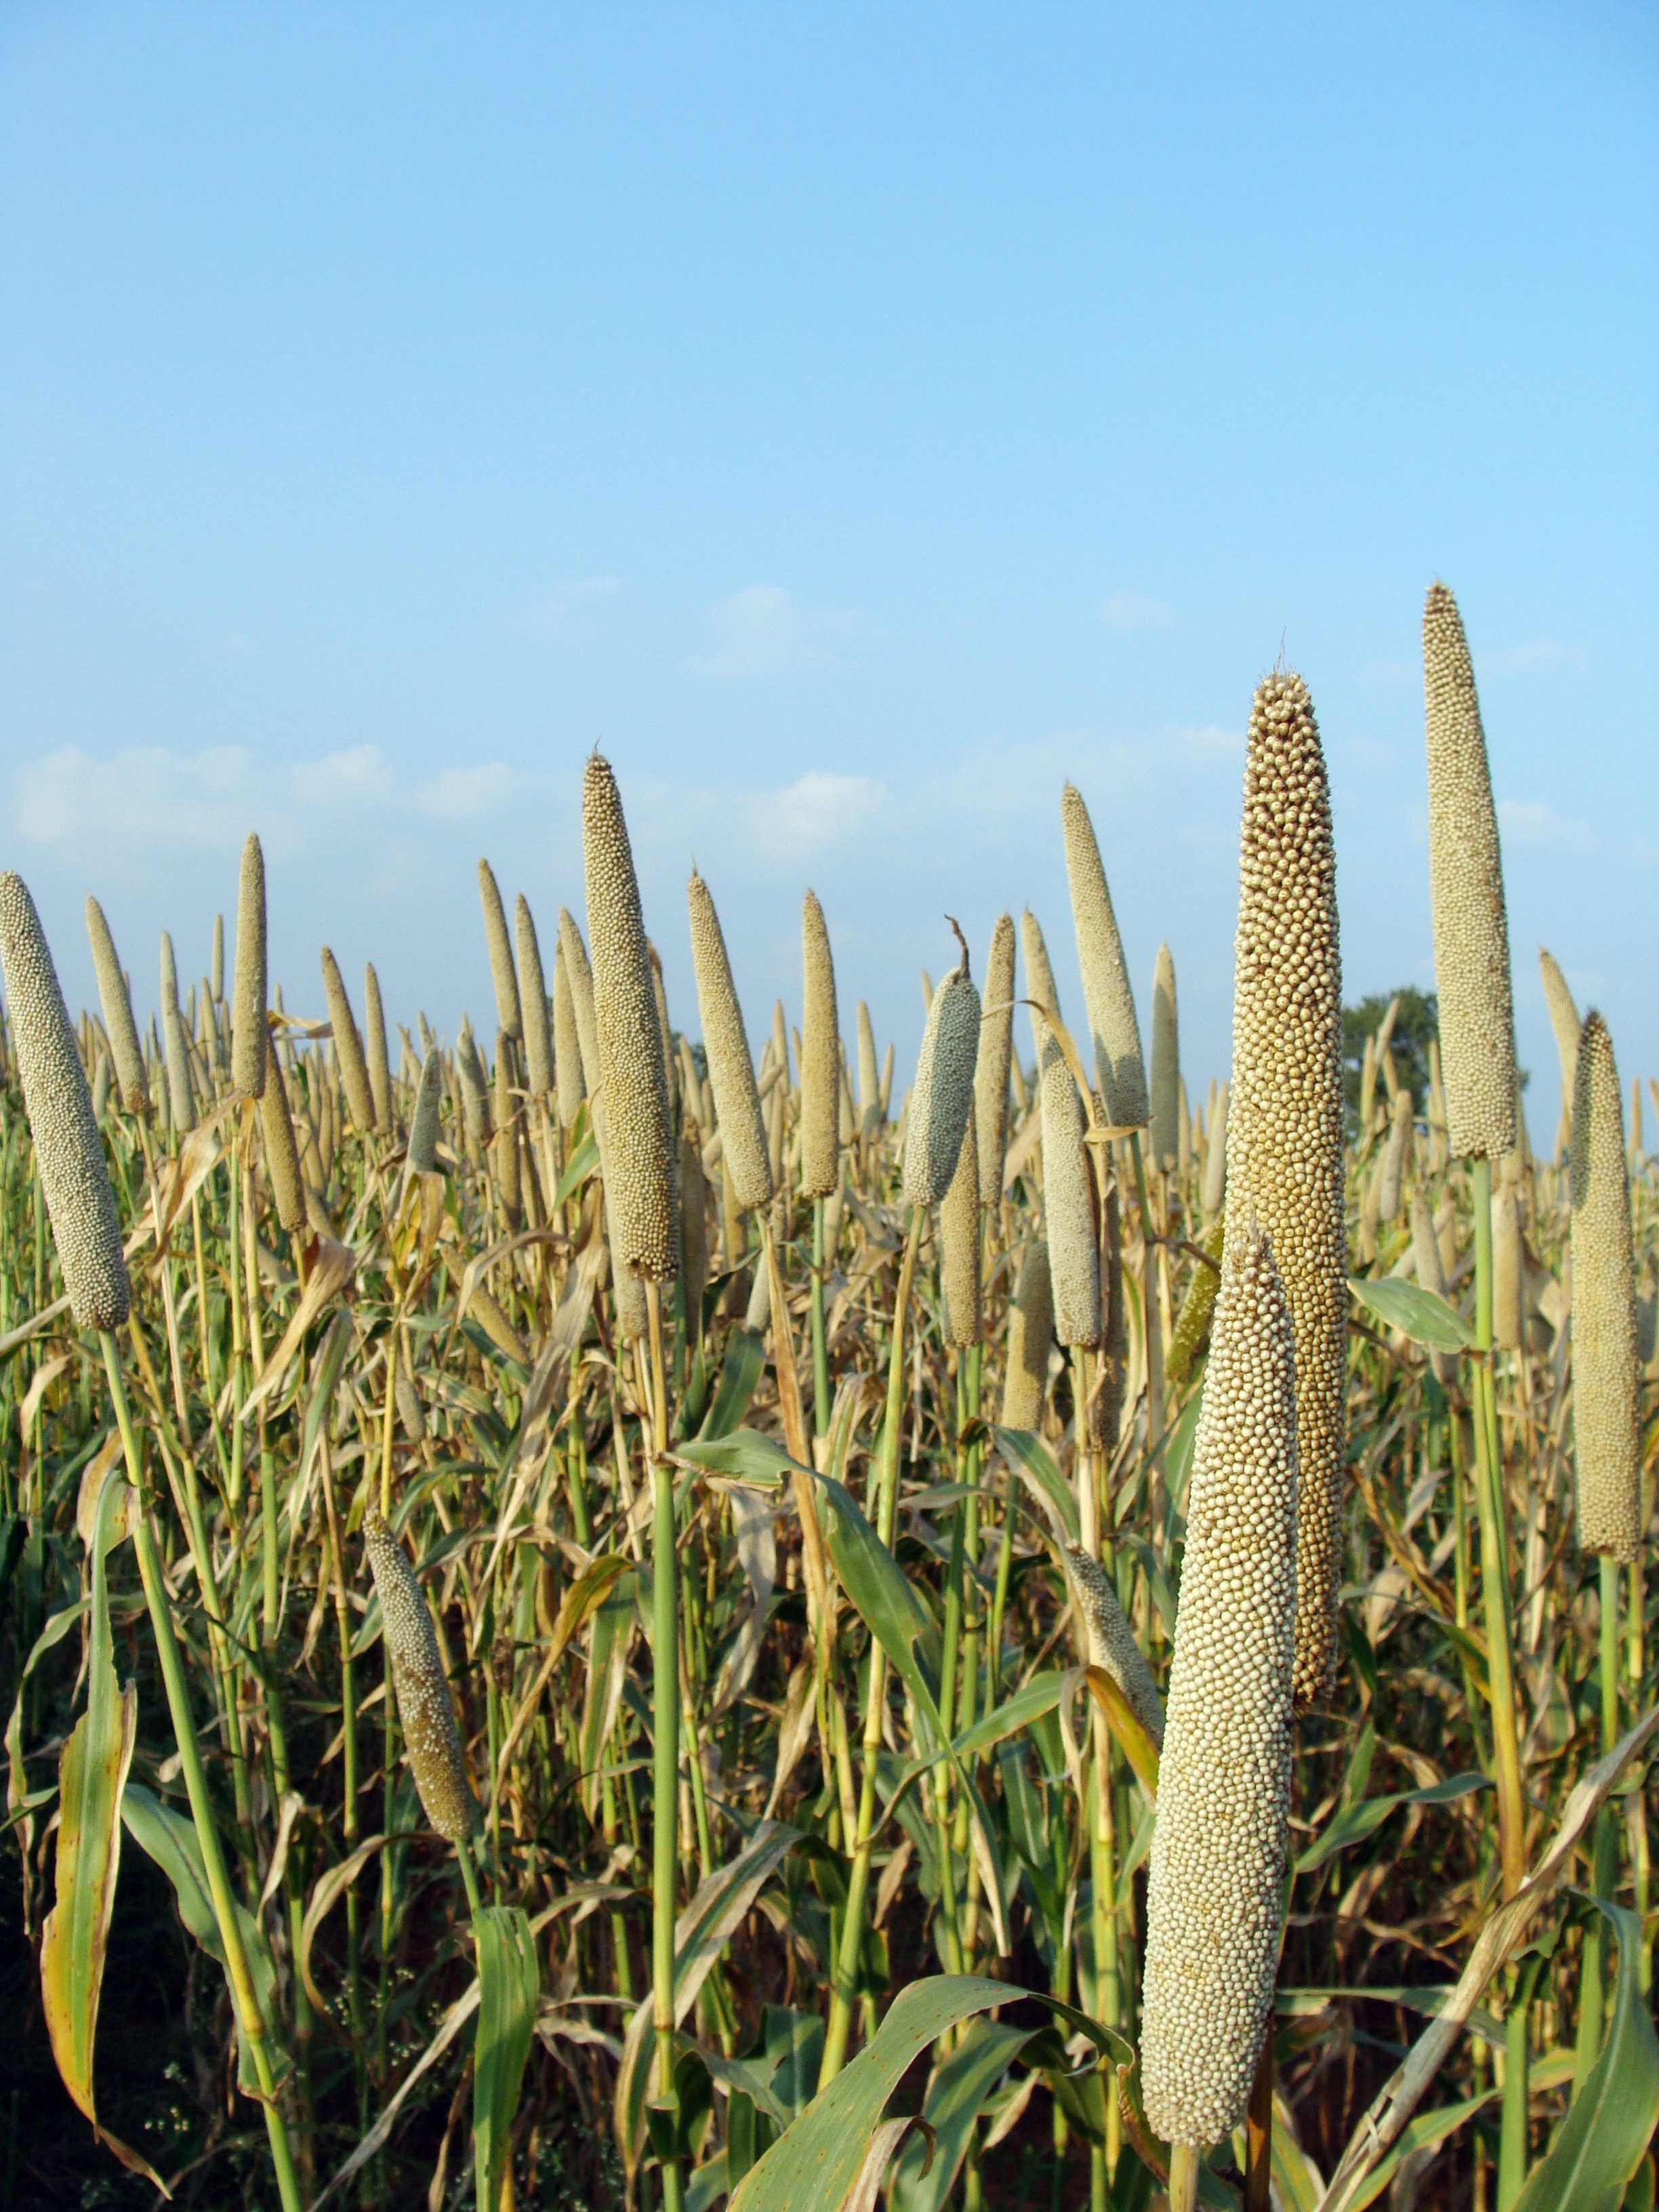
grass, plant, sky, field, crop, agriculture, cereal, cultivation, vegetation, india, maize, karnataka, commodity, sorghum, grass family, plant stem, phragmites, food grain, shrubland, pearl millet, bajra, lingsugur, raichur, plant community